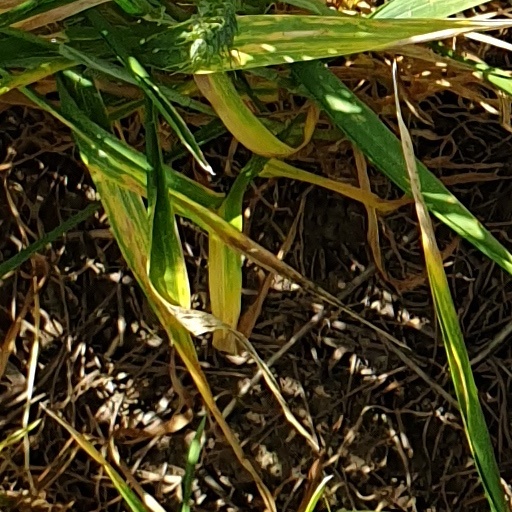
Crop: wheat